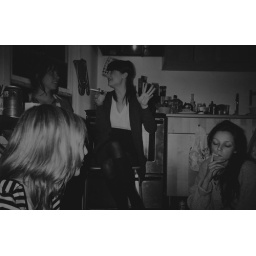
girls in the kitchen, boys out back.